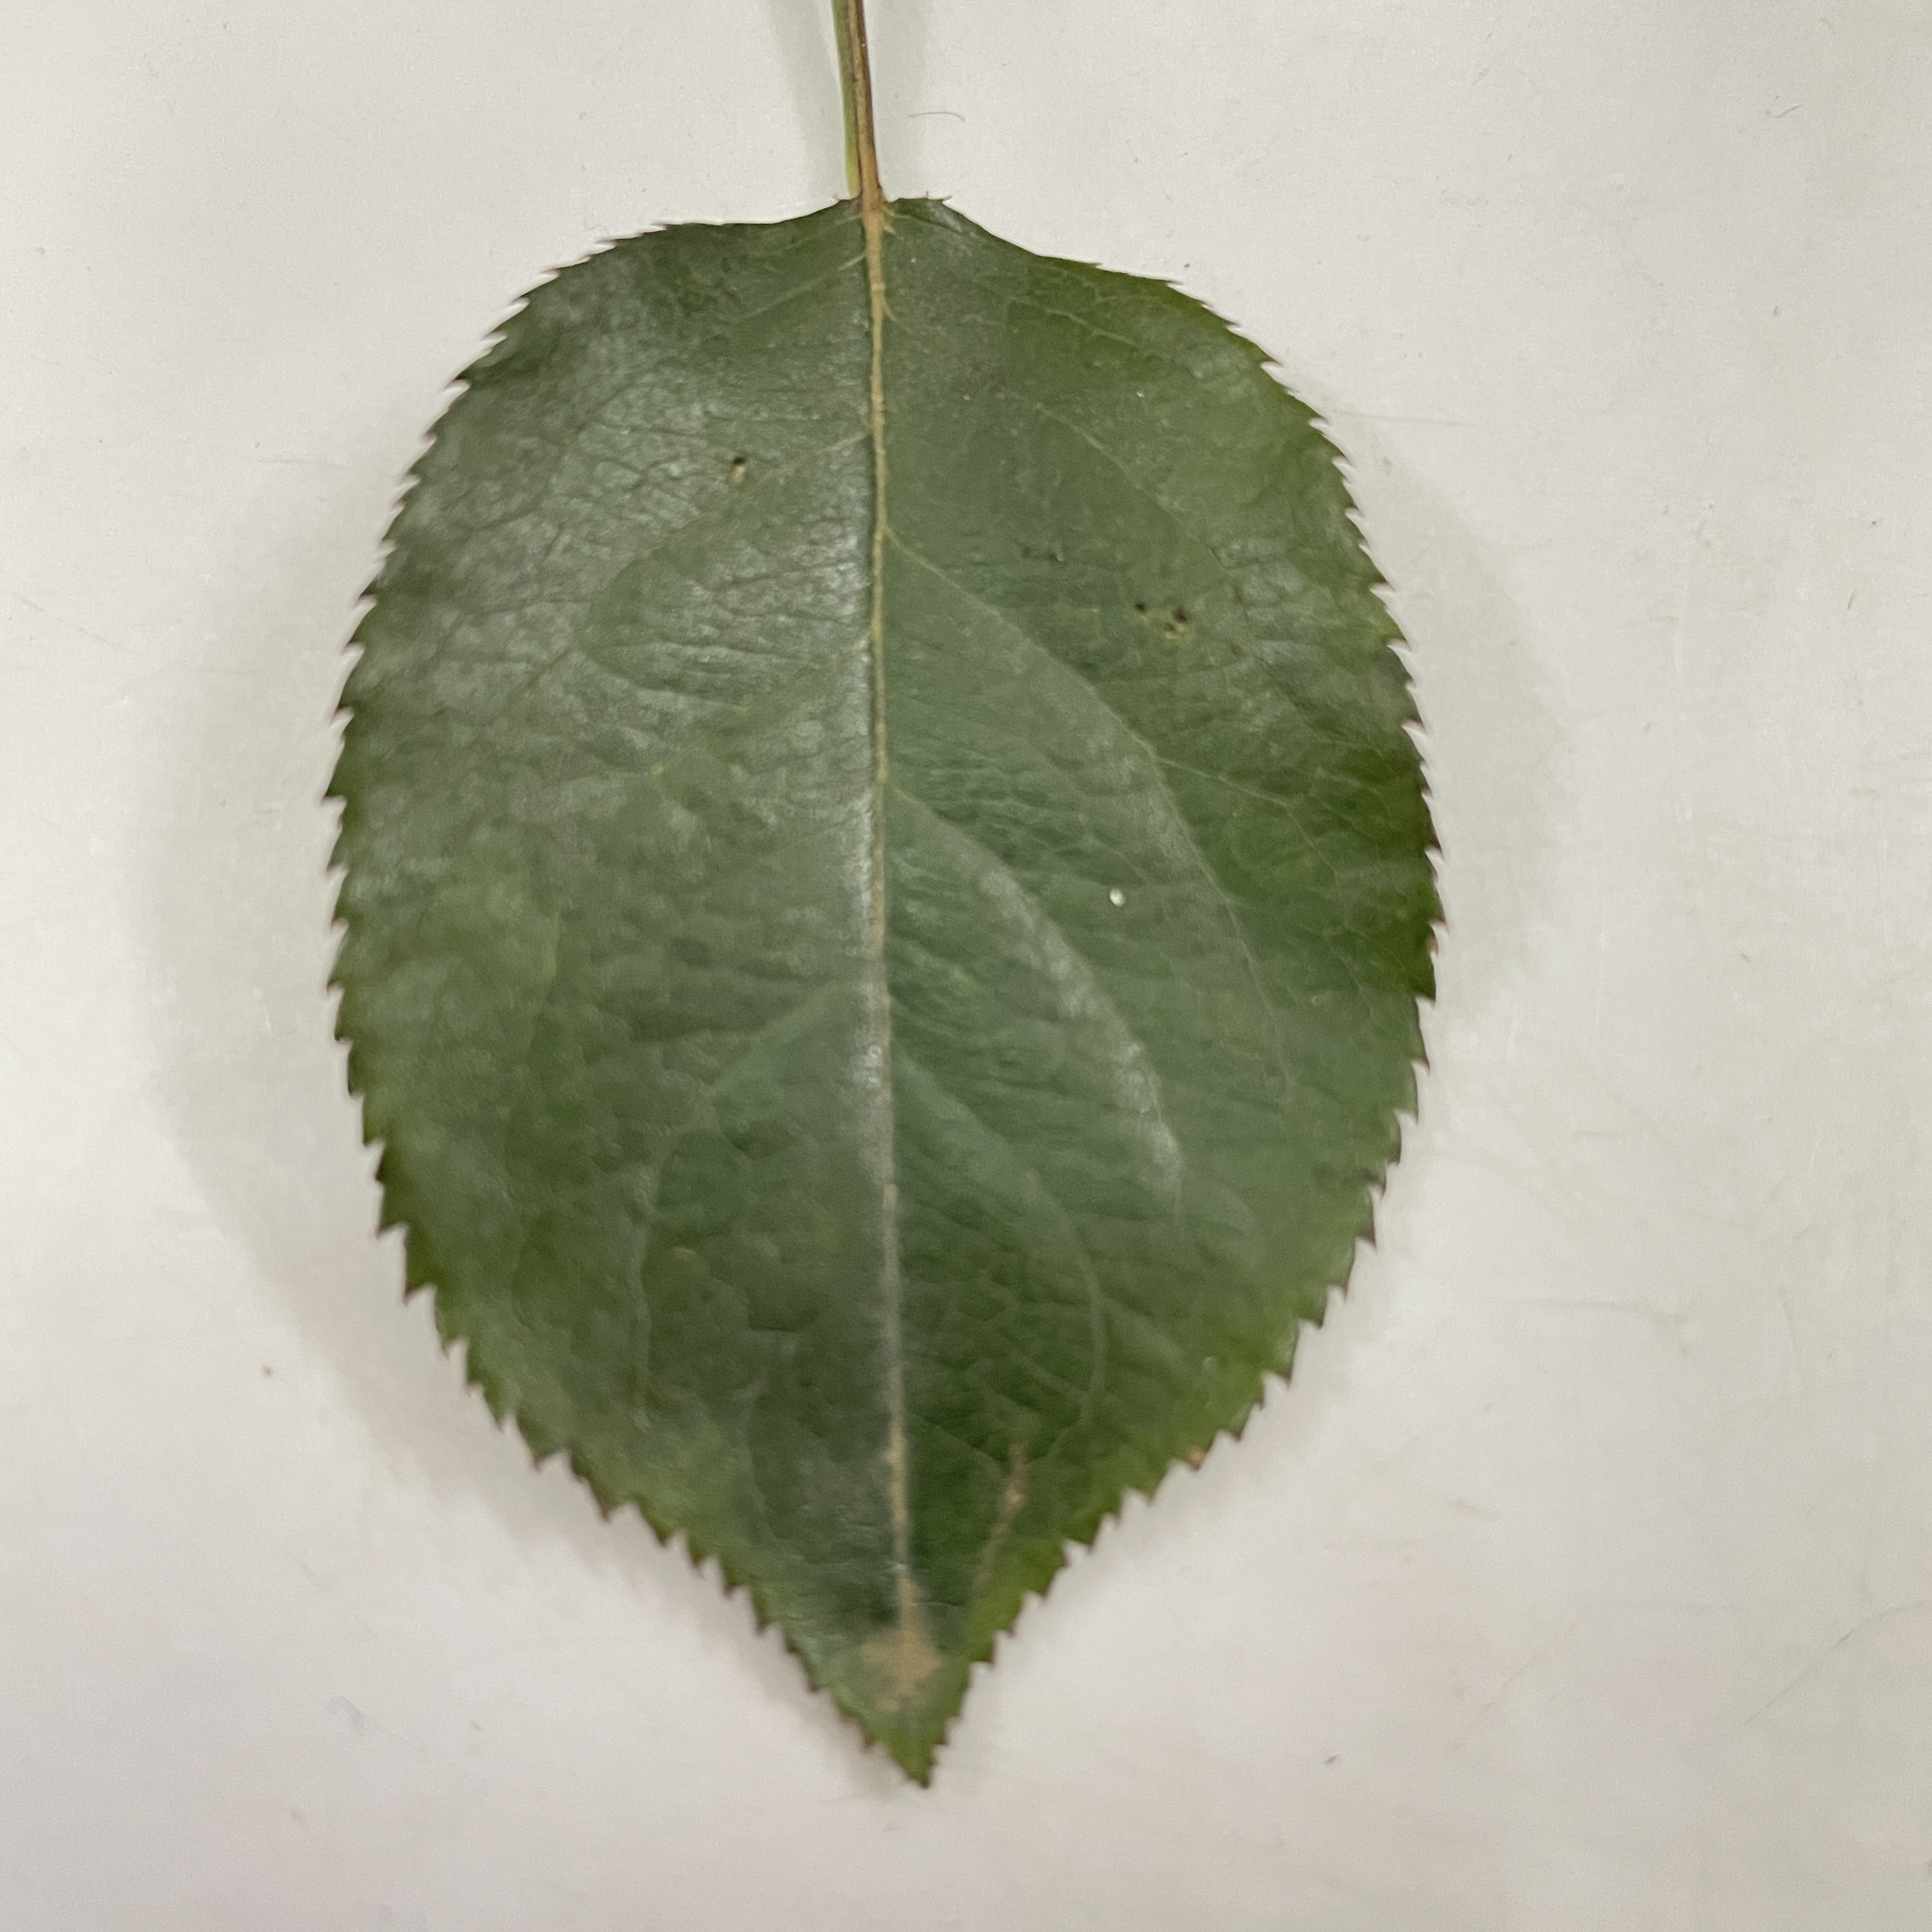
Label: Healthy Leaf